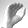
ASL letter: C